Murray McCully

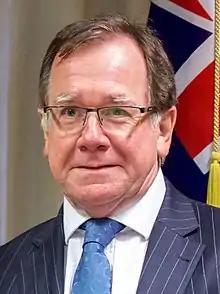
McCully in 2016

Murray Stuart McCully (born 19 February 1953) is a New Zealand former politician. He is a member of the National Party, and served as Minister of Foreign Affairs from 2008 to 2017.